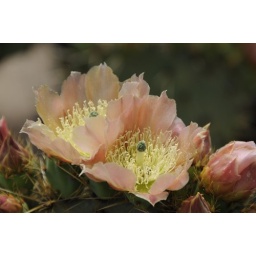
Taken in the field at Pozos, the old silver mining city in central Mexico